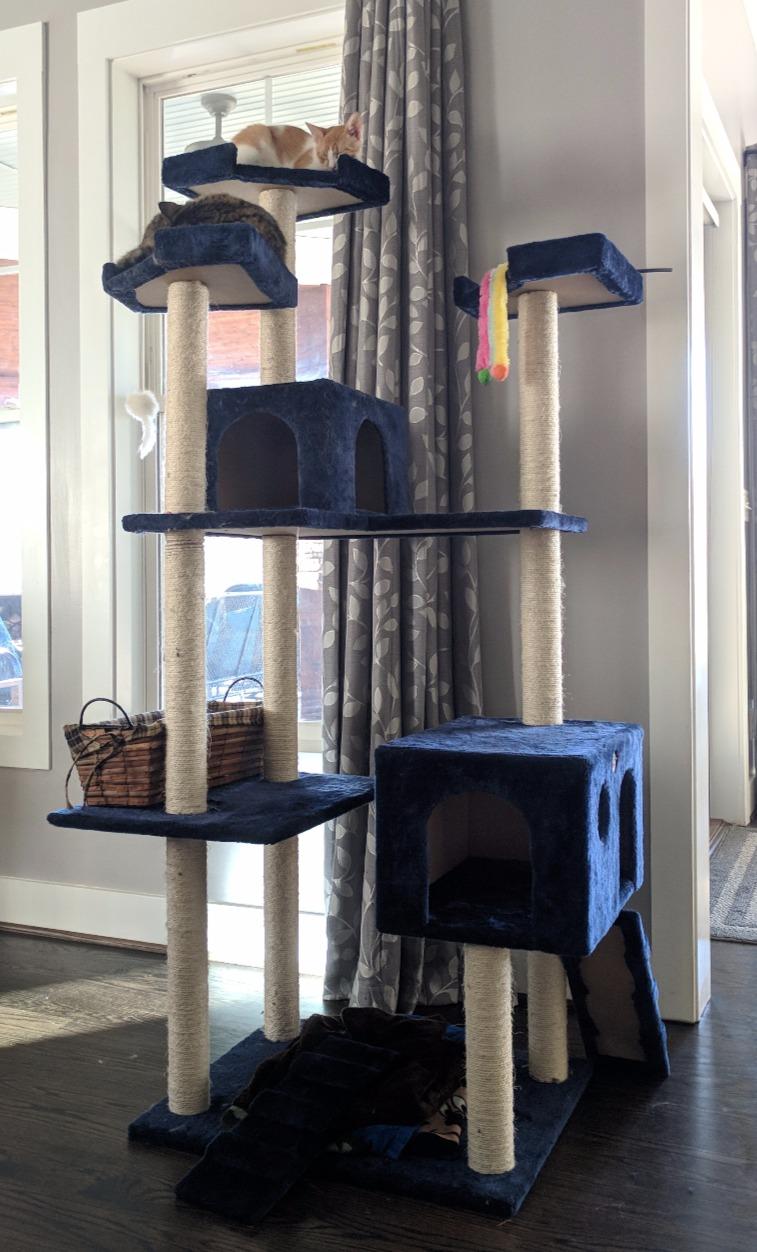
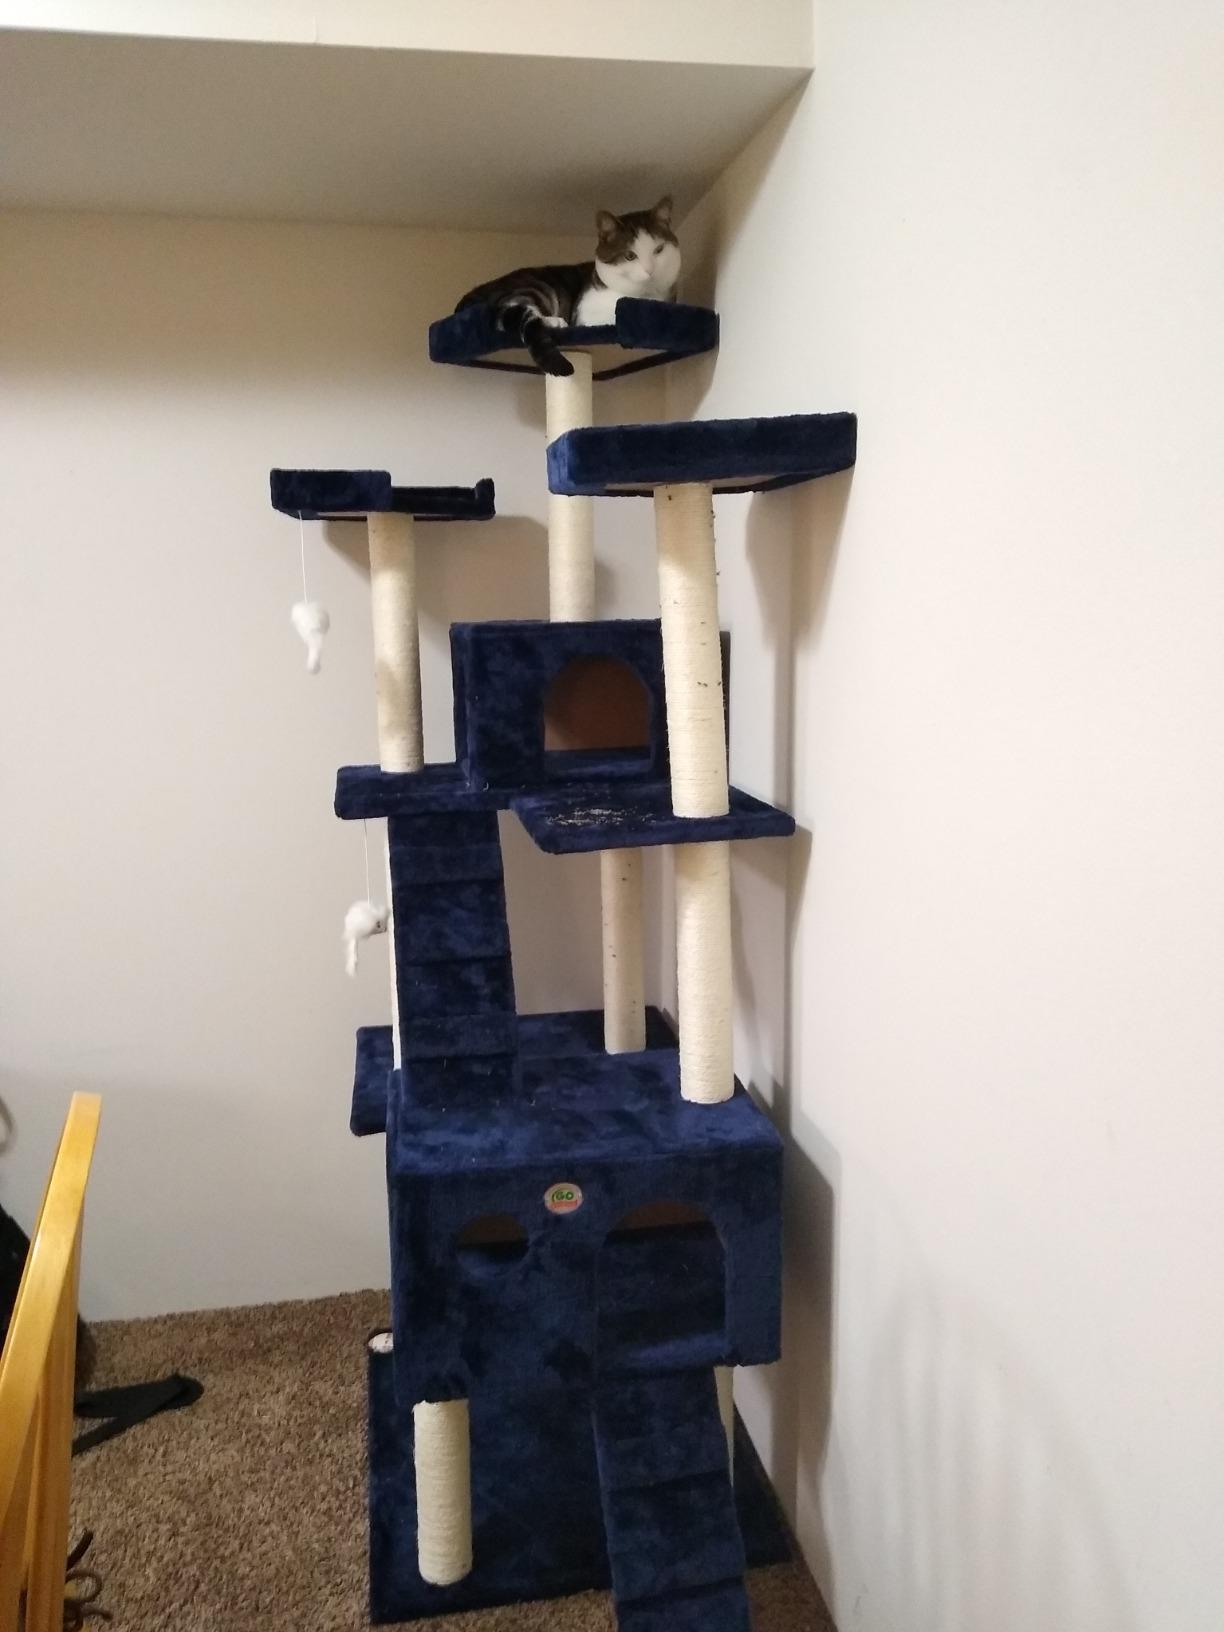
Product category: items_cat tree
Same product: yes